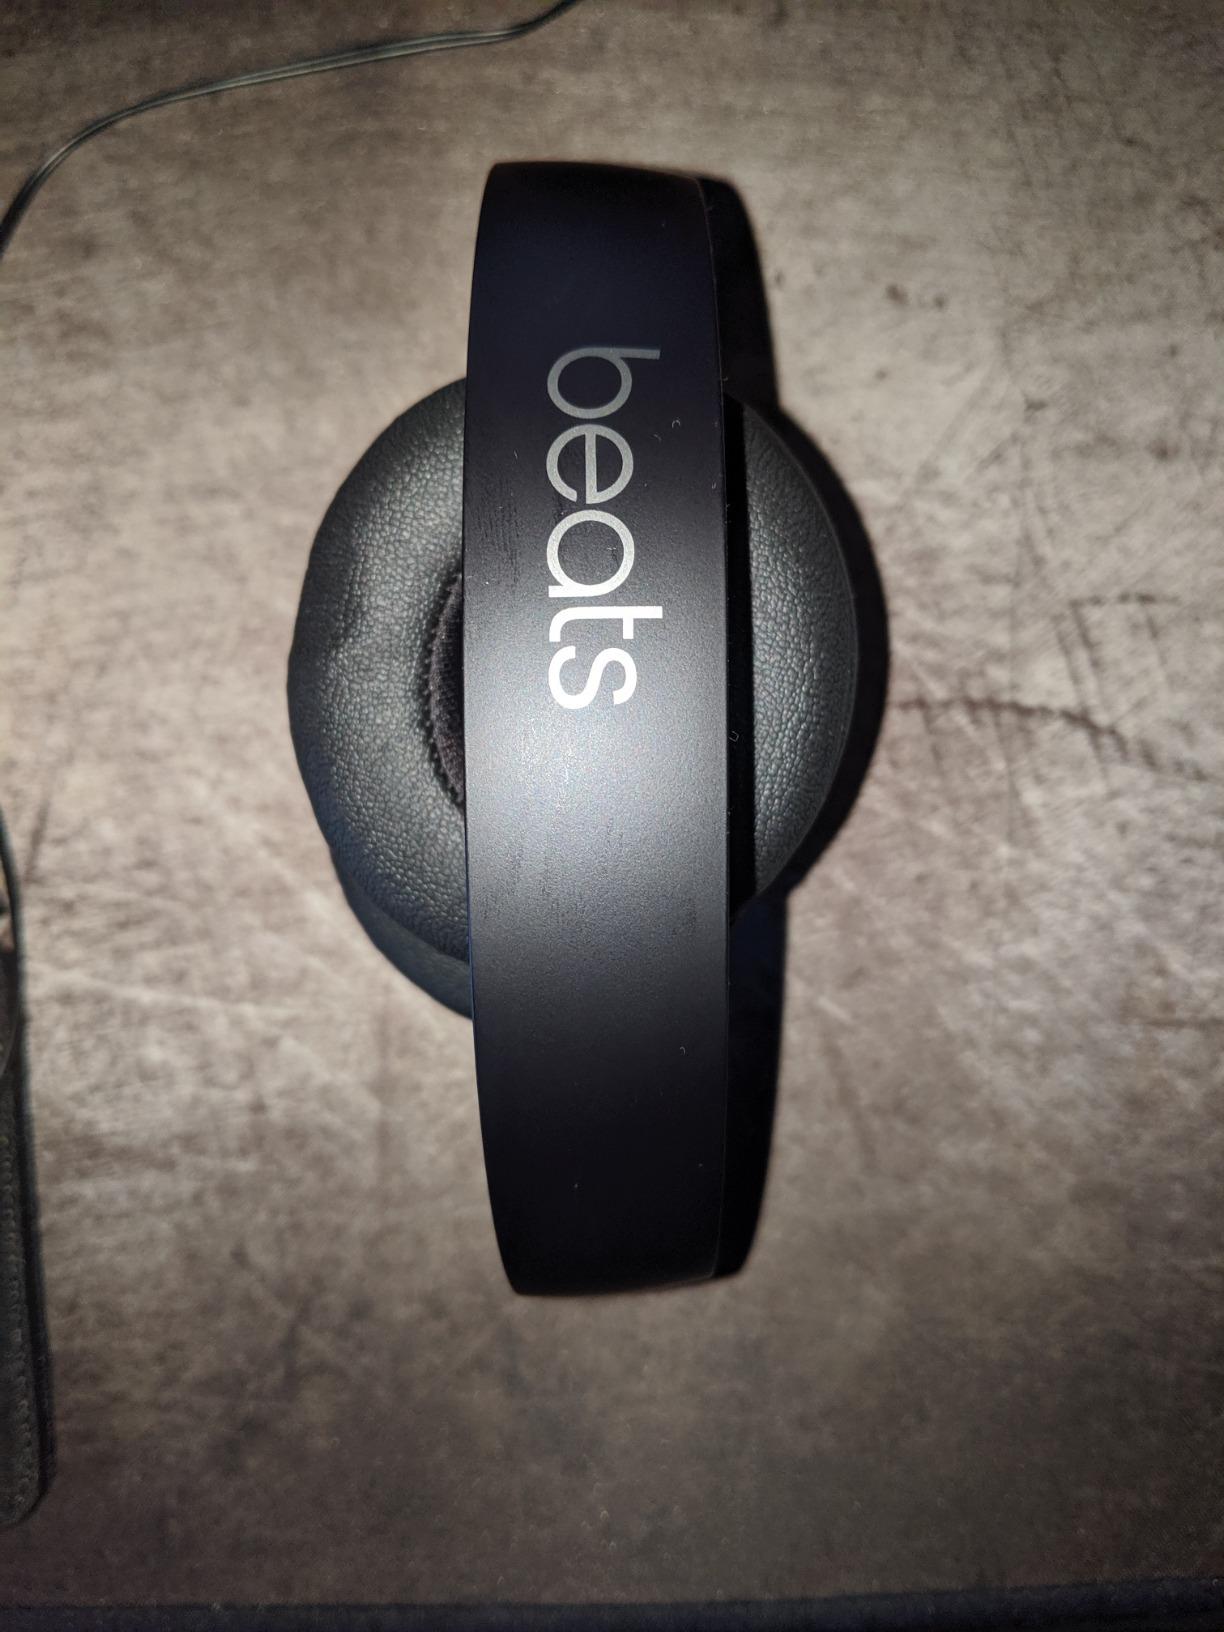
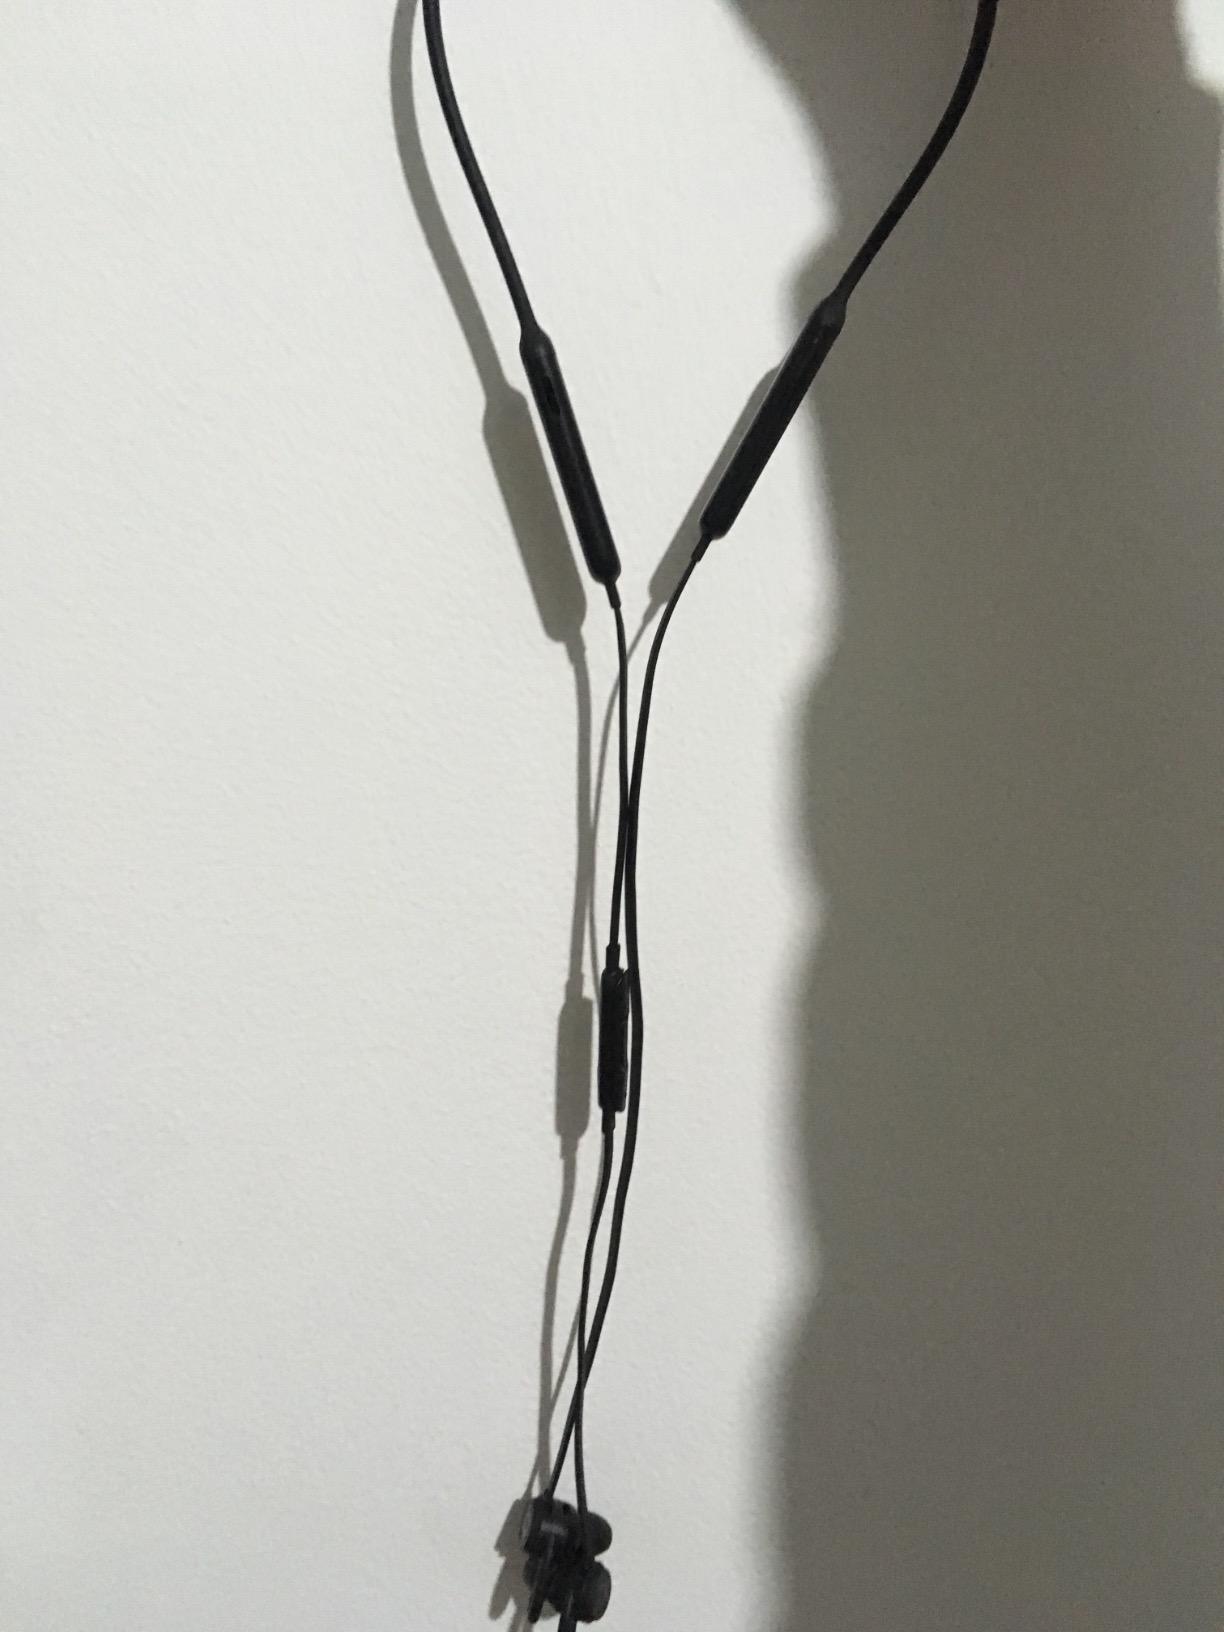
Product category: headphones
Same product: no